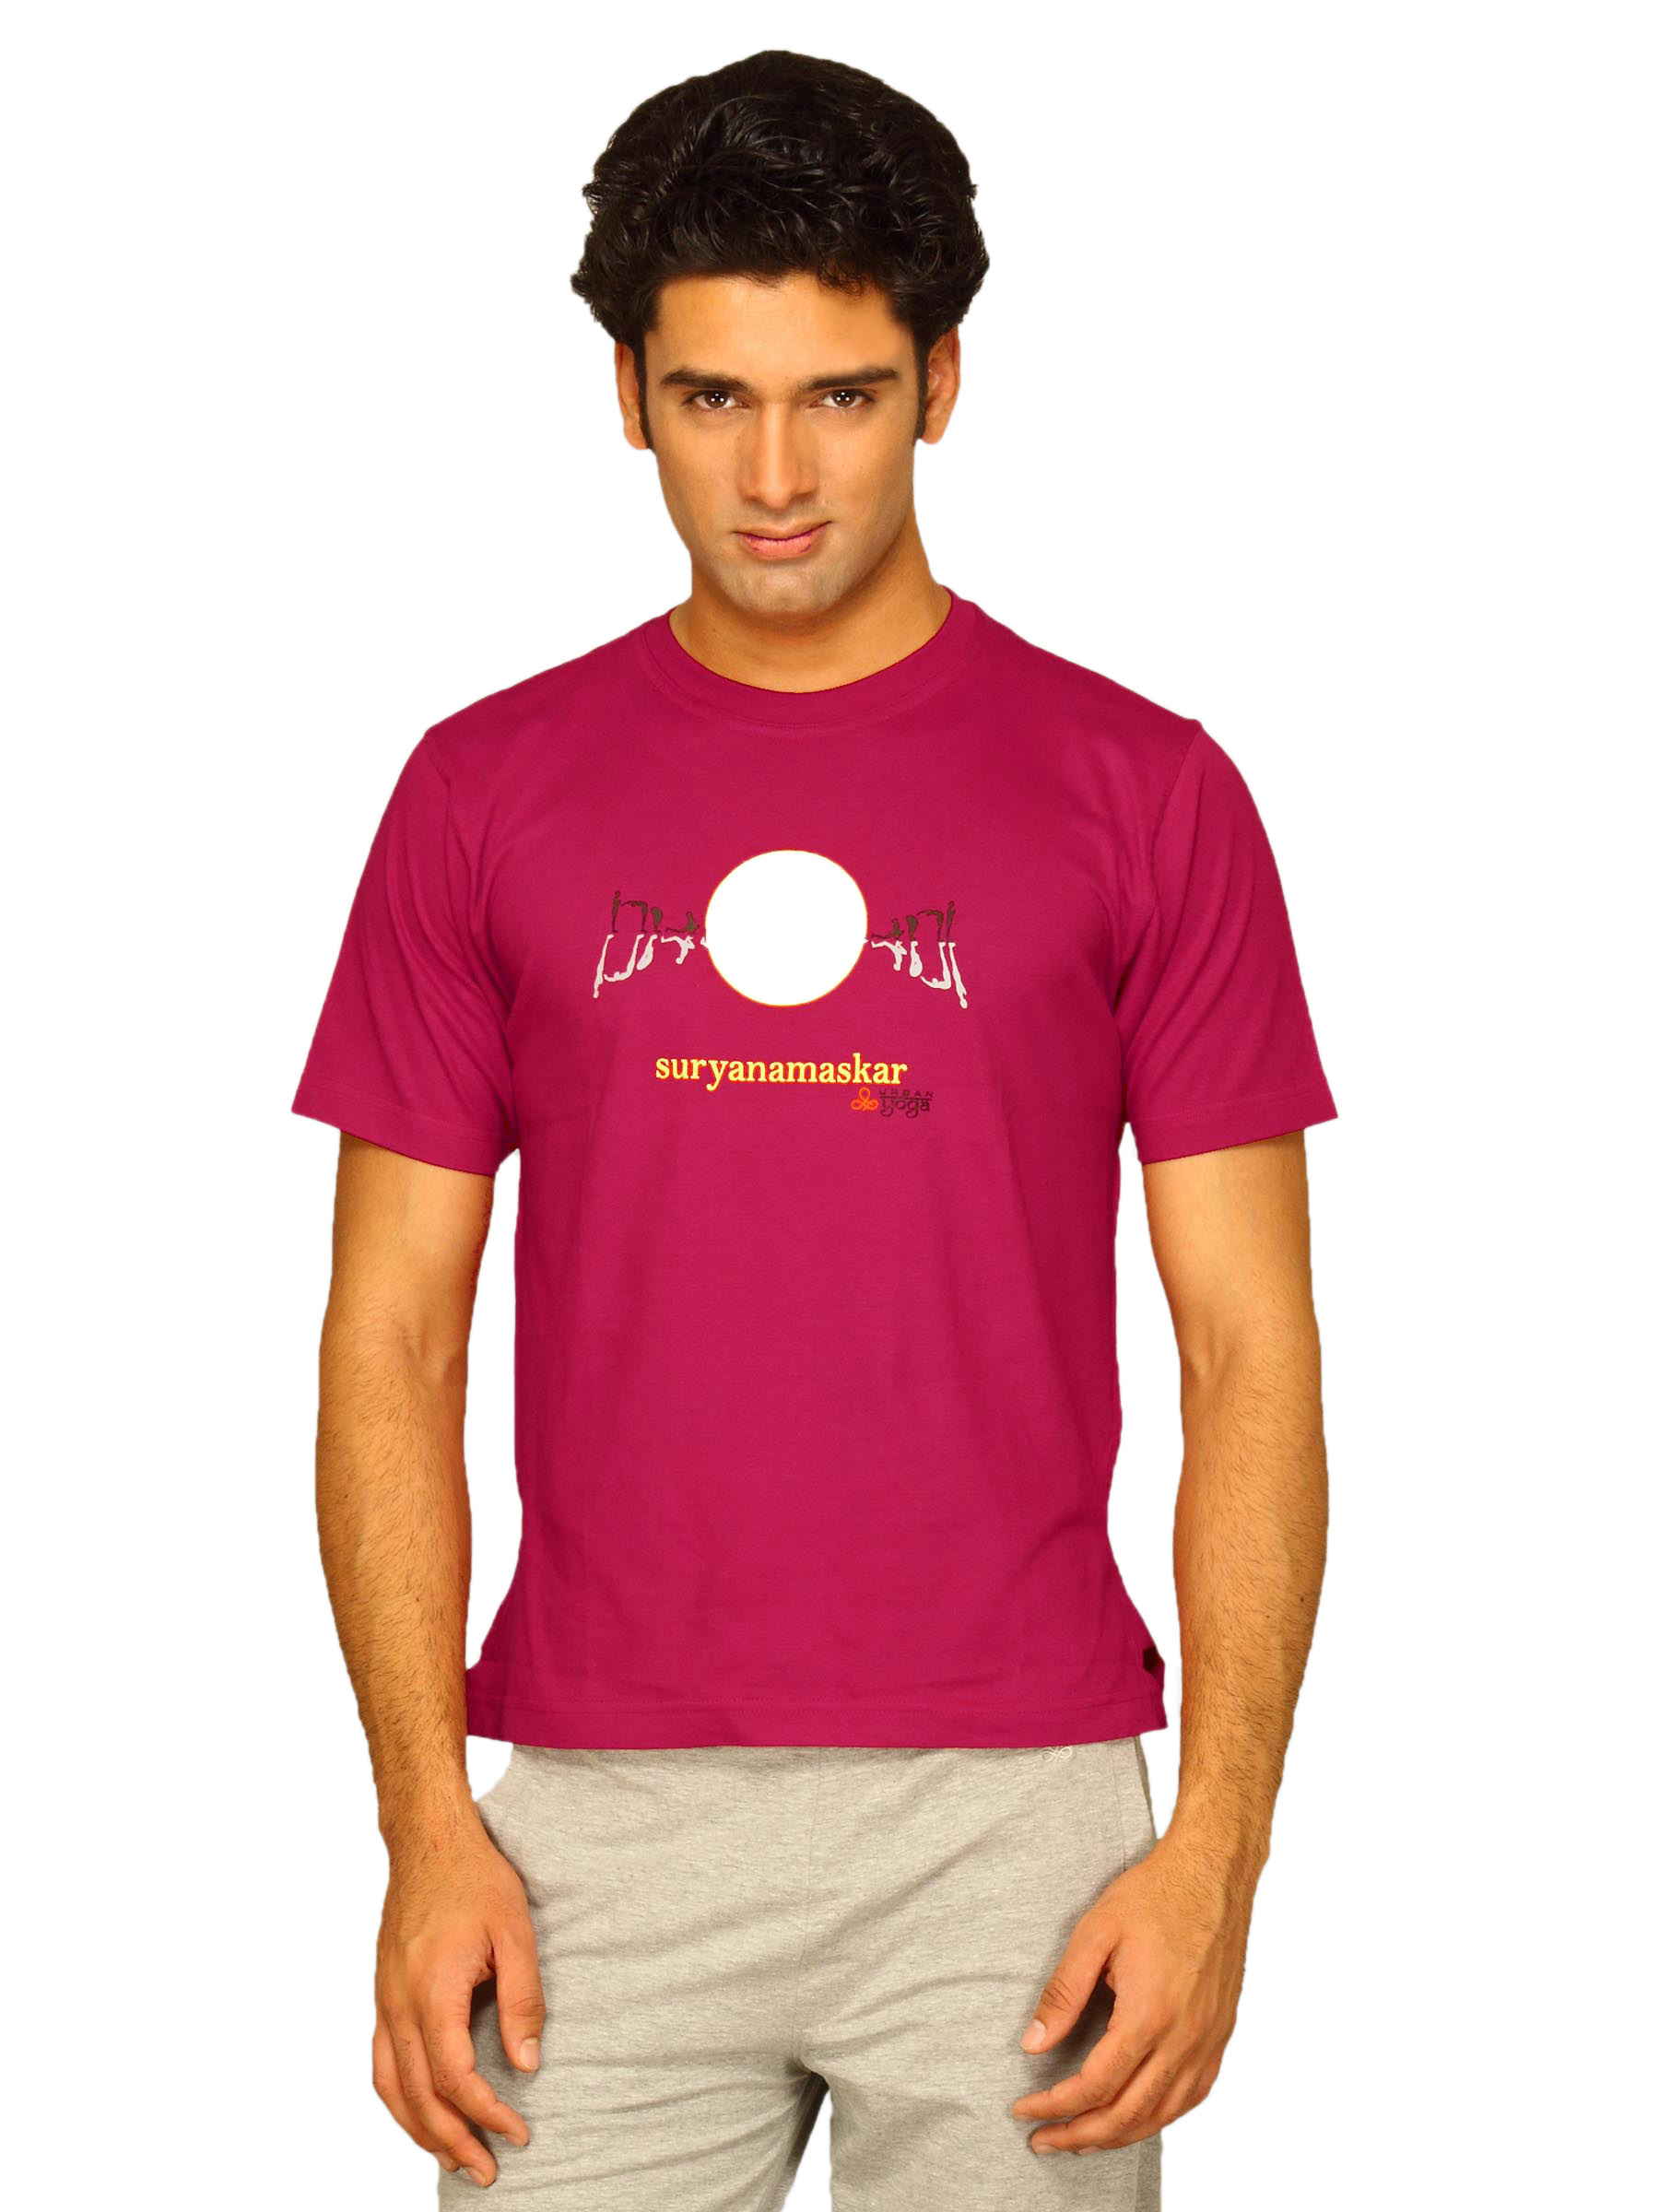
Urban Yoga Men's Suryanamaskar Red T-shirt
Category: Apparel / Topwear / Tshirts
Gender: Men
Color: Red
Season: Summer 2011
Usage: Casual